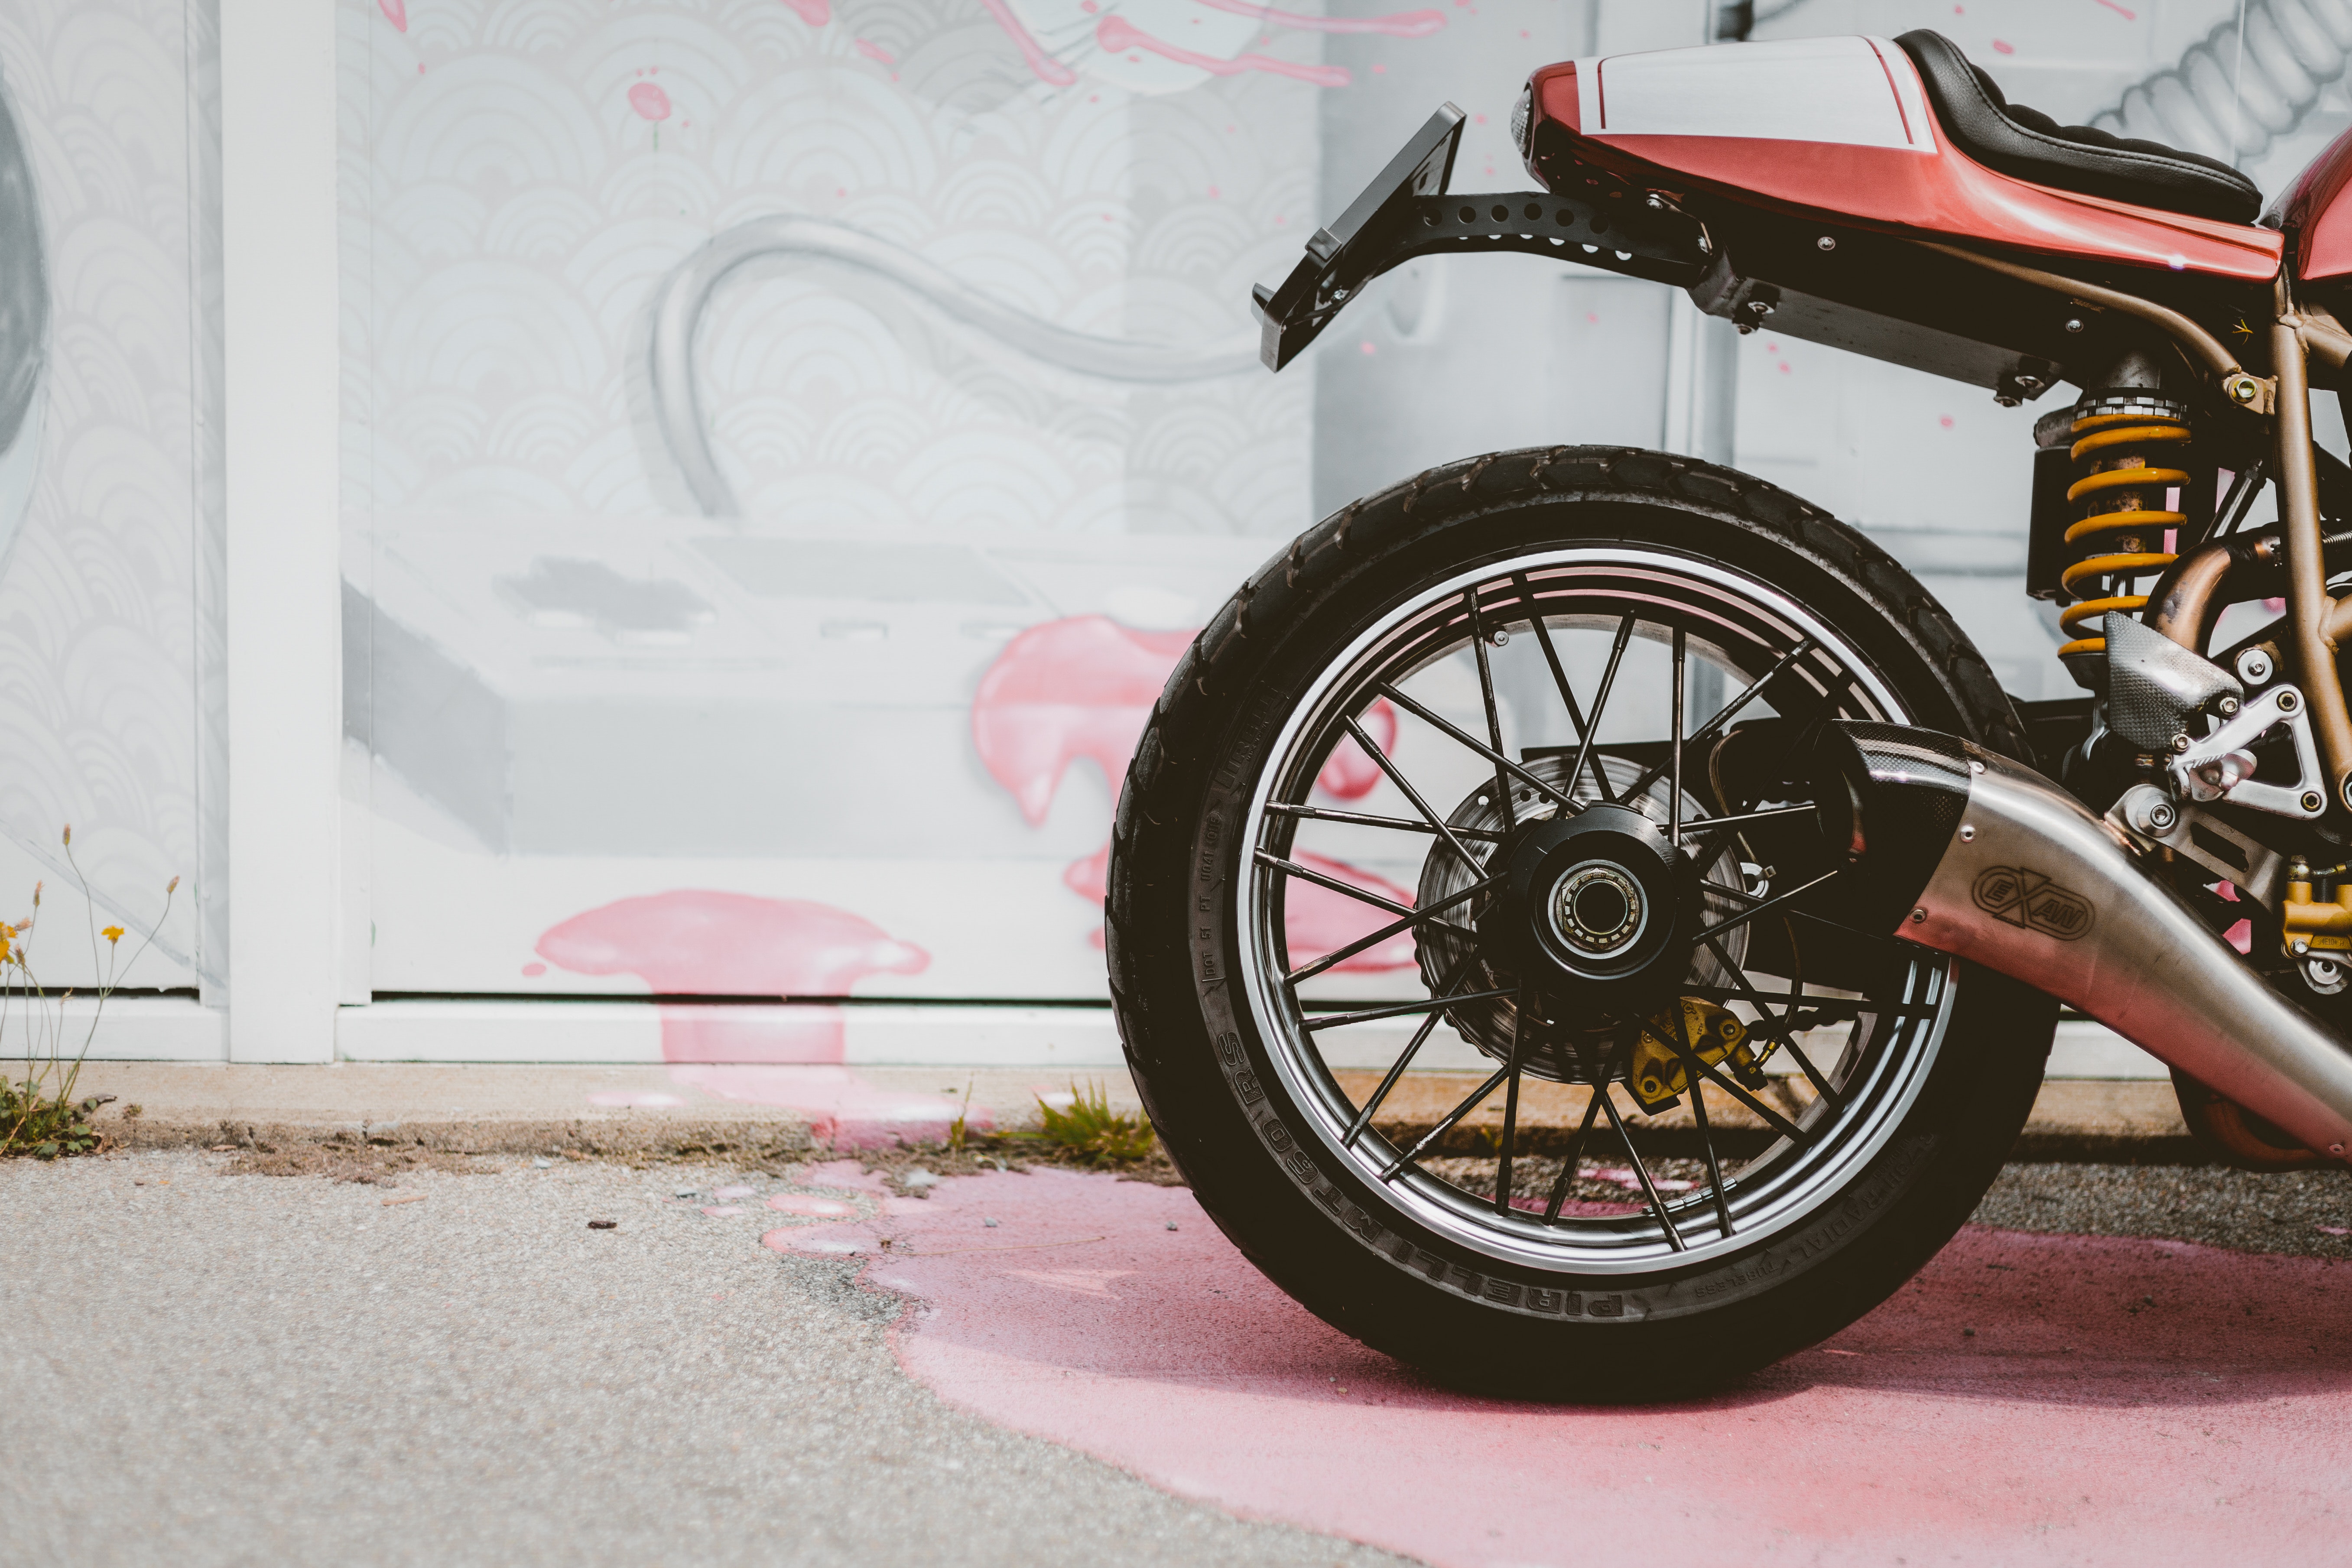
tire, automotive tire, rim, alloy wheel, wheel, spoke, motor vehicle, vehicle, motorcycle, auto part, automotive wheel system, tread, vehicle brake, bicycle wheel, automotive design, car, fender, rolling, disc brake, chopper, brake, tire care, exhaust system, bicycle tire, classic